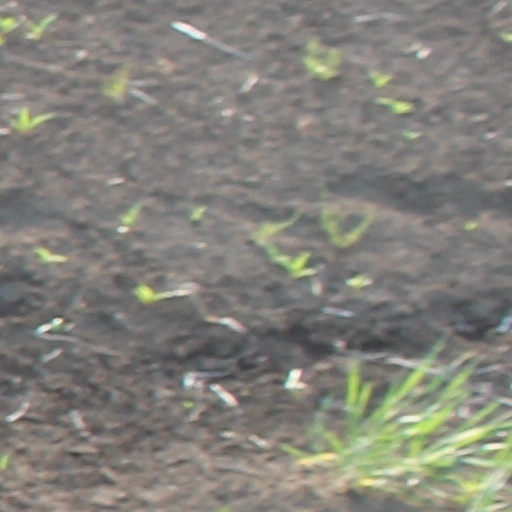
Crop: wheat